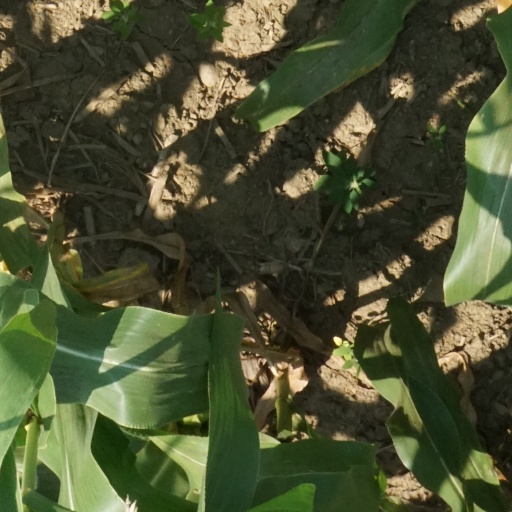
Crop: maize; corn